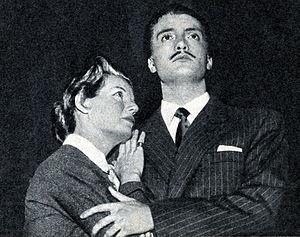
Laura Solari, née Laura Camaur le 5 janvier 1913 à Trieste en Autriche-Hongrie et morte le 13 septembre 1984 à Bellinzone dans le canton du Tessin en Suisse, est une actrice italienne.
Nando Gazzolo, né le 16 octobre 1928 à Savone en Ligurie et mort le 16 novembre 2015 à Nepi dans le Latium, est un acteur italien pour le cinéma, le théâtre et la télévision.